Dalton Gang

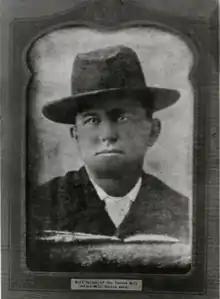
Bill Dalton

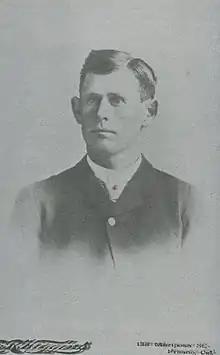
Littleton "Lit" Dalton taken about 1888

On the night of February 6, 1891, two masked men carrying 44-calibre revolvers held up a Southern Pacific Railroad passenger train near the town of Alila (present day Earlimart, California). The outlaws had worn masks during the Alila robbery, concealing their identities. Some years later, Lit Dalton asserted that Bob and Emmett had told him many times that they had robbed the train.